Red Rollings

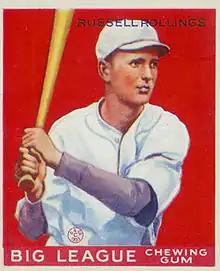
Red Rollings' 1933 Goudey baseball card, while a member of the Atlanta Crackers

William Russell "Red" Rollings (March 31, 1904 – December 31, 1964) was a reserve infielder in Major League Baseball who played from through for the Boston Red Sox (1927–1928) and Boston Braves (1930). Listed at , 167 lb., Rollings batted left-handed and threw right-handed. He was born in Mobile, Alabama.